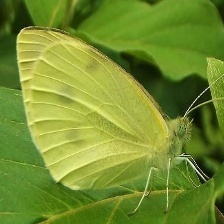
Species: CLOUDED SULPHUR
Butterfly family (ImageNet category): sulphur_butterfly